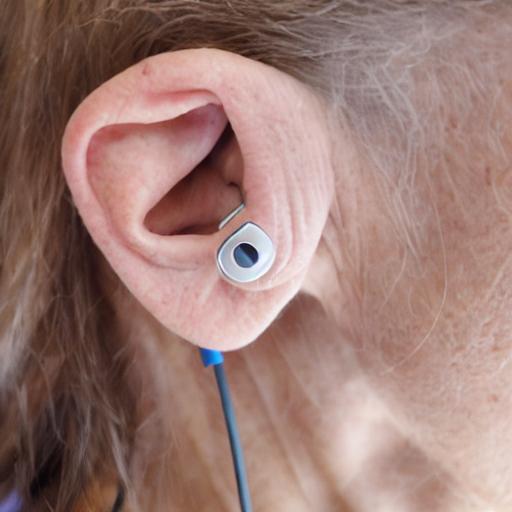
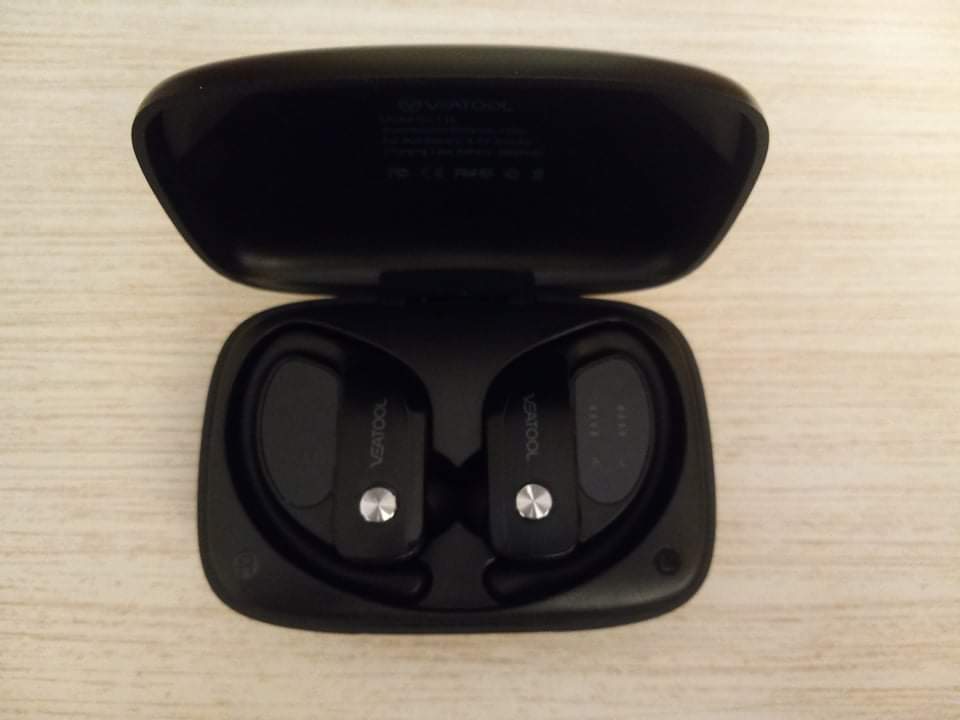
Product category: earbuds
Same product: no